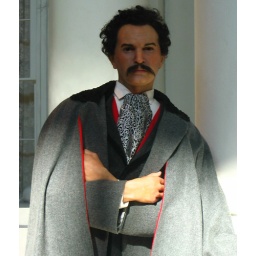
john wilkes booth leans up menacingly against a piller at the white house